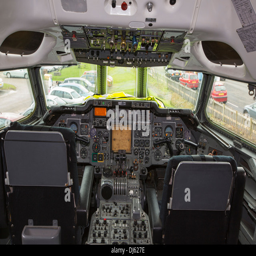
the flight deck in the cabin of an old airplane